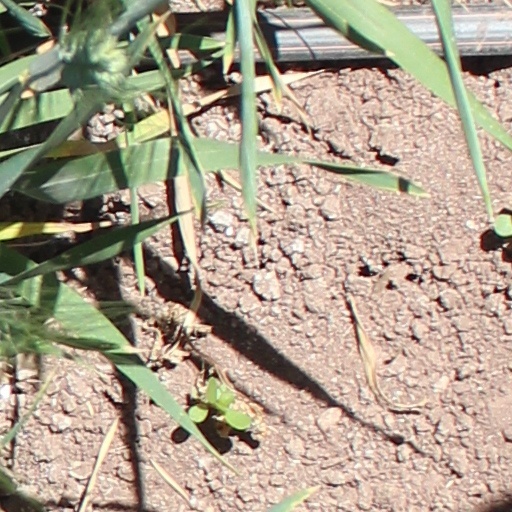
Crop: wheat